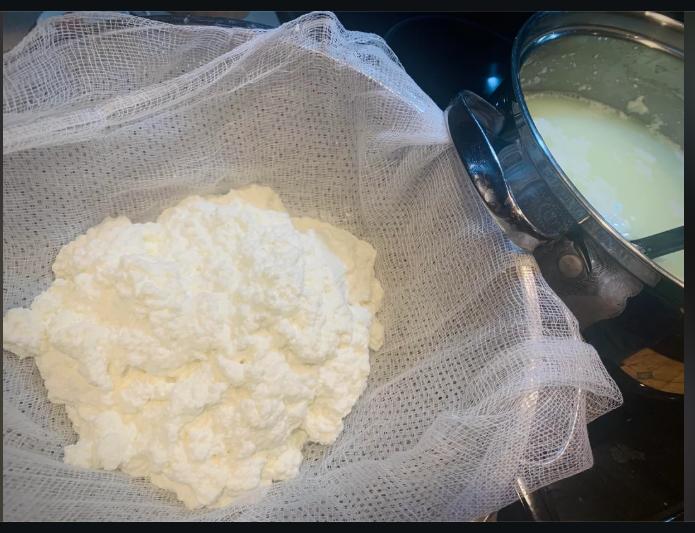
Picha inaonyeshwa kitu cheupe kilichowekwa kwenye kitambaa cha wavu kama neti au  [cs] lace cloth [cs] inaonekana kama ni bidhaa laini lenye umbo la chembe chembe ndogo.